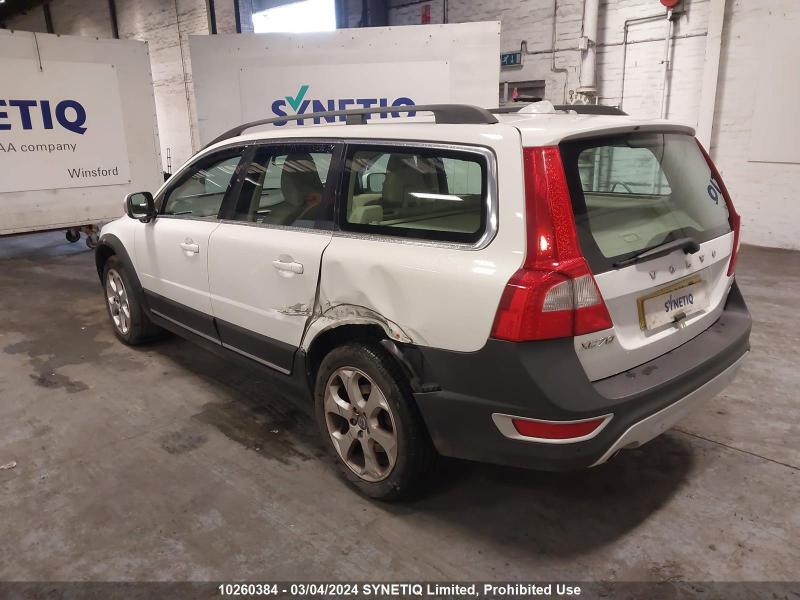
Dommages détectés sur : porte arrière gauche, aile arrière gauche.
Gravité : mineur